Hovden, Nordland

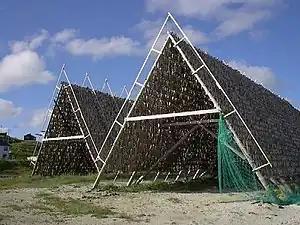
Fish Cathedral in Hovden

Hovden is a part of a line of old fishing communities in Vesterålen. Between the northern port of Andenes and the southwestern village of Bø there are several communities along the coastline with the common denominator of the closeness to the fishing banks off the Vesterålen archipelago. Hovden is one of these, and have to its advantage good harboring conditions and "clean" seas outside. Most of the coastline has a lot of rocks and skerries, so a good harbor was of vital significance to these communities.